Atef Ben Hassine

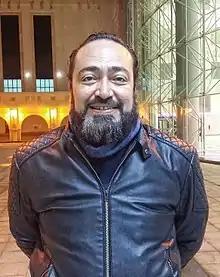
Ben Hassine in 27 March 2018.

Atef Ben Hassine (born on 17 August 1974 in Chebba) is a Tunisian actor and director.